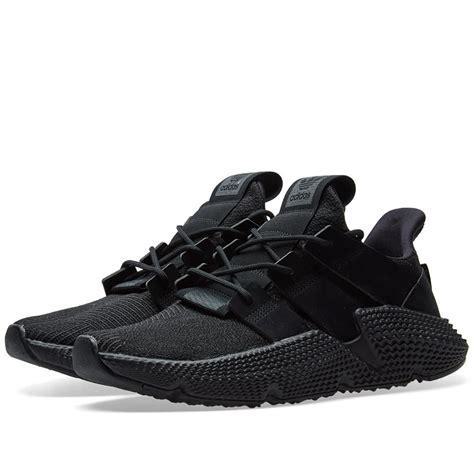
Brand: Adidas
Model: Prophere